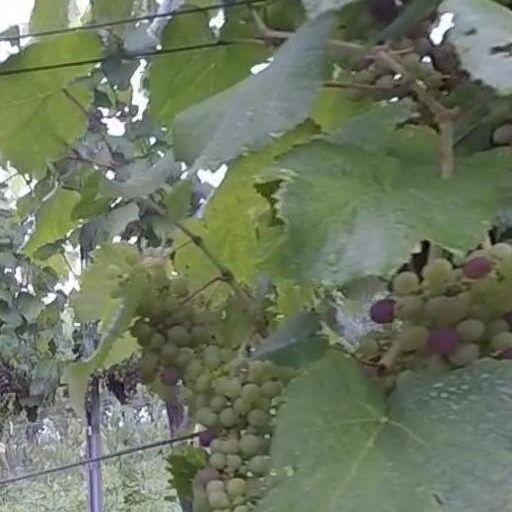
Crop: grape